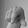
ASL letter: Q